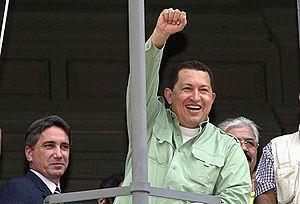
Cet article vise à dresser un panorama des oppositions à la politique étrangère des États-Unis.
Le Venezuela a connu des changements radicaux en politique sociale sous la présidence de Hugo Chávez s'éloignant du gouvernement qui avait officiellement adopté une économie de libre marché et des principes de réformes neolibéraux en s'orientant vers des programmes quasi-socialiste de redistribution du revenu et de sécurité sociale. Chávez a presque complètement renversé la politique étrangère du Venezuela. Au lieu de continuer à soutenir les États-Unis et les intérêts stratégiques de l'Europe, comme ses prédécesseurs, Chávez a voulu promouvoir un développement alternatif et des paradigmes d'intégration pour le Tiers Monde.